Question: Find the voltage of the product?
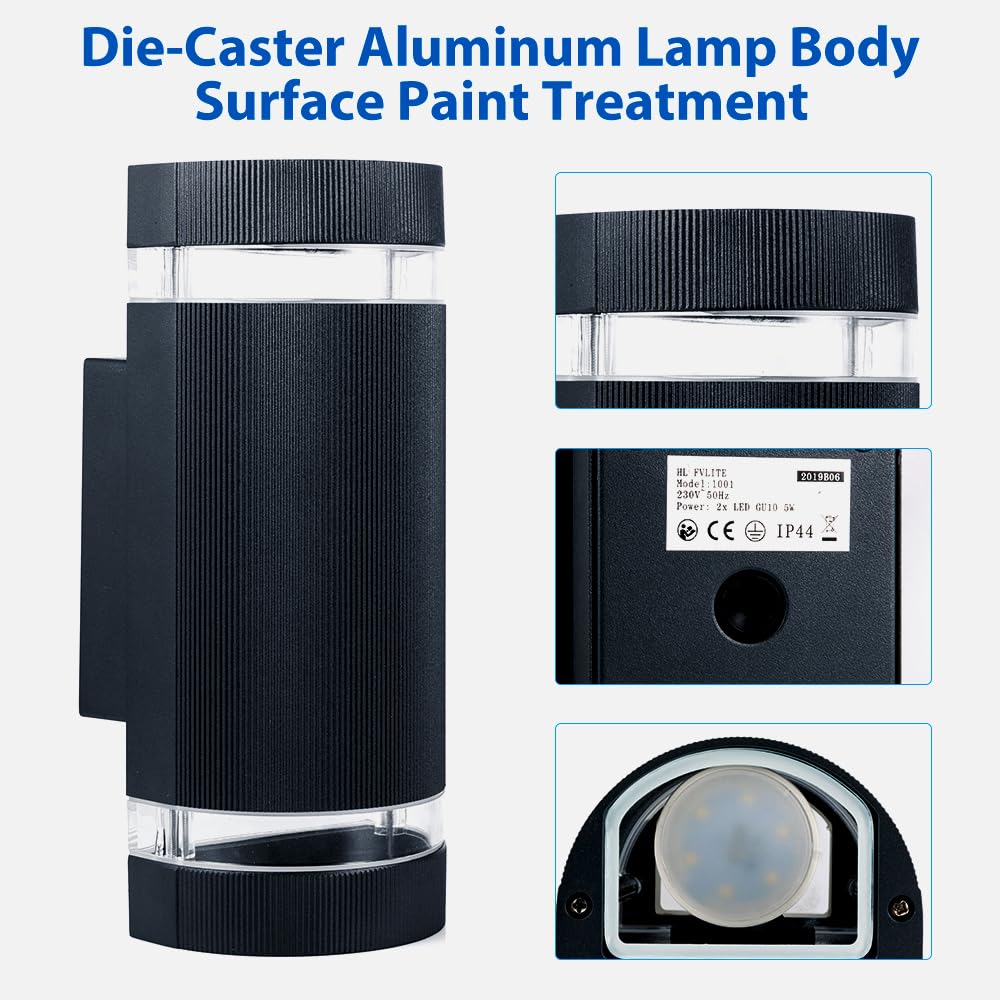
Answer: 230.0 volt